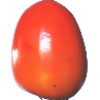
Label: kaki